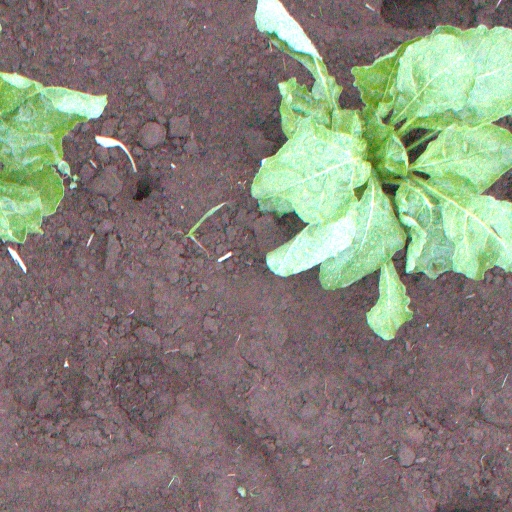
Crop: sugar beet